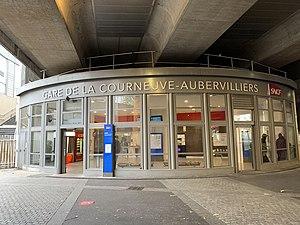
Gare de La Courneuve - Aubervilliers, La Courneuve.
La gare de La Courneuve - Aubervilliers est une gare ferroviaire française de la ligne B du RER, située sur la commune de La Courneuve, à proximité de celle d'Aubervilliers.